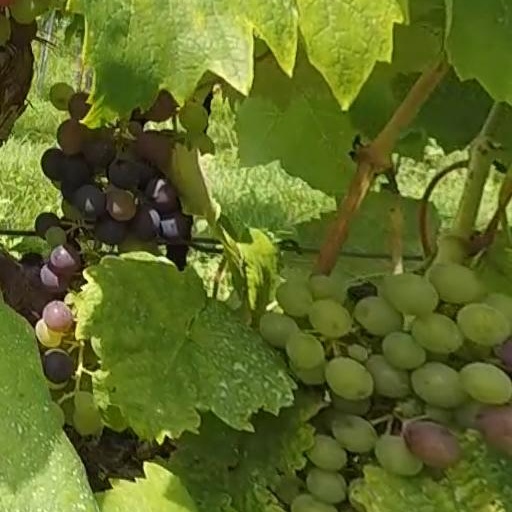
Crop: grape